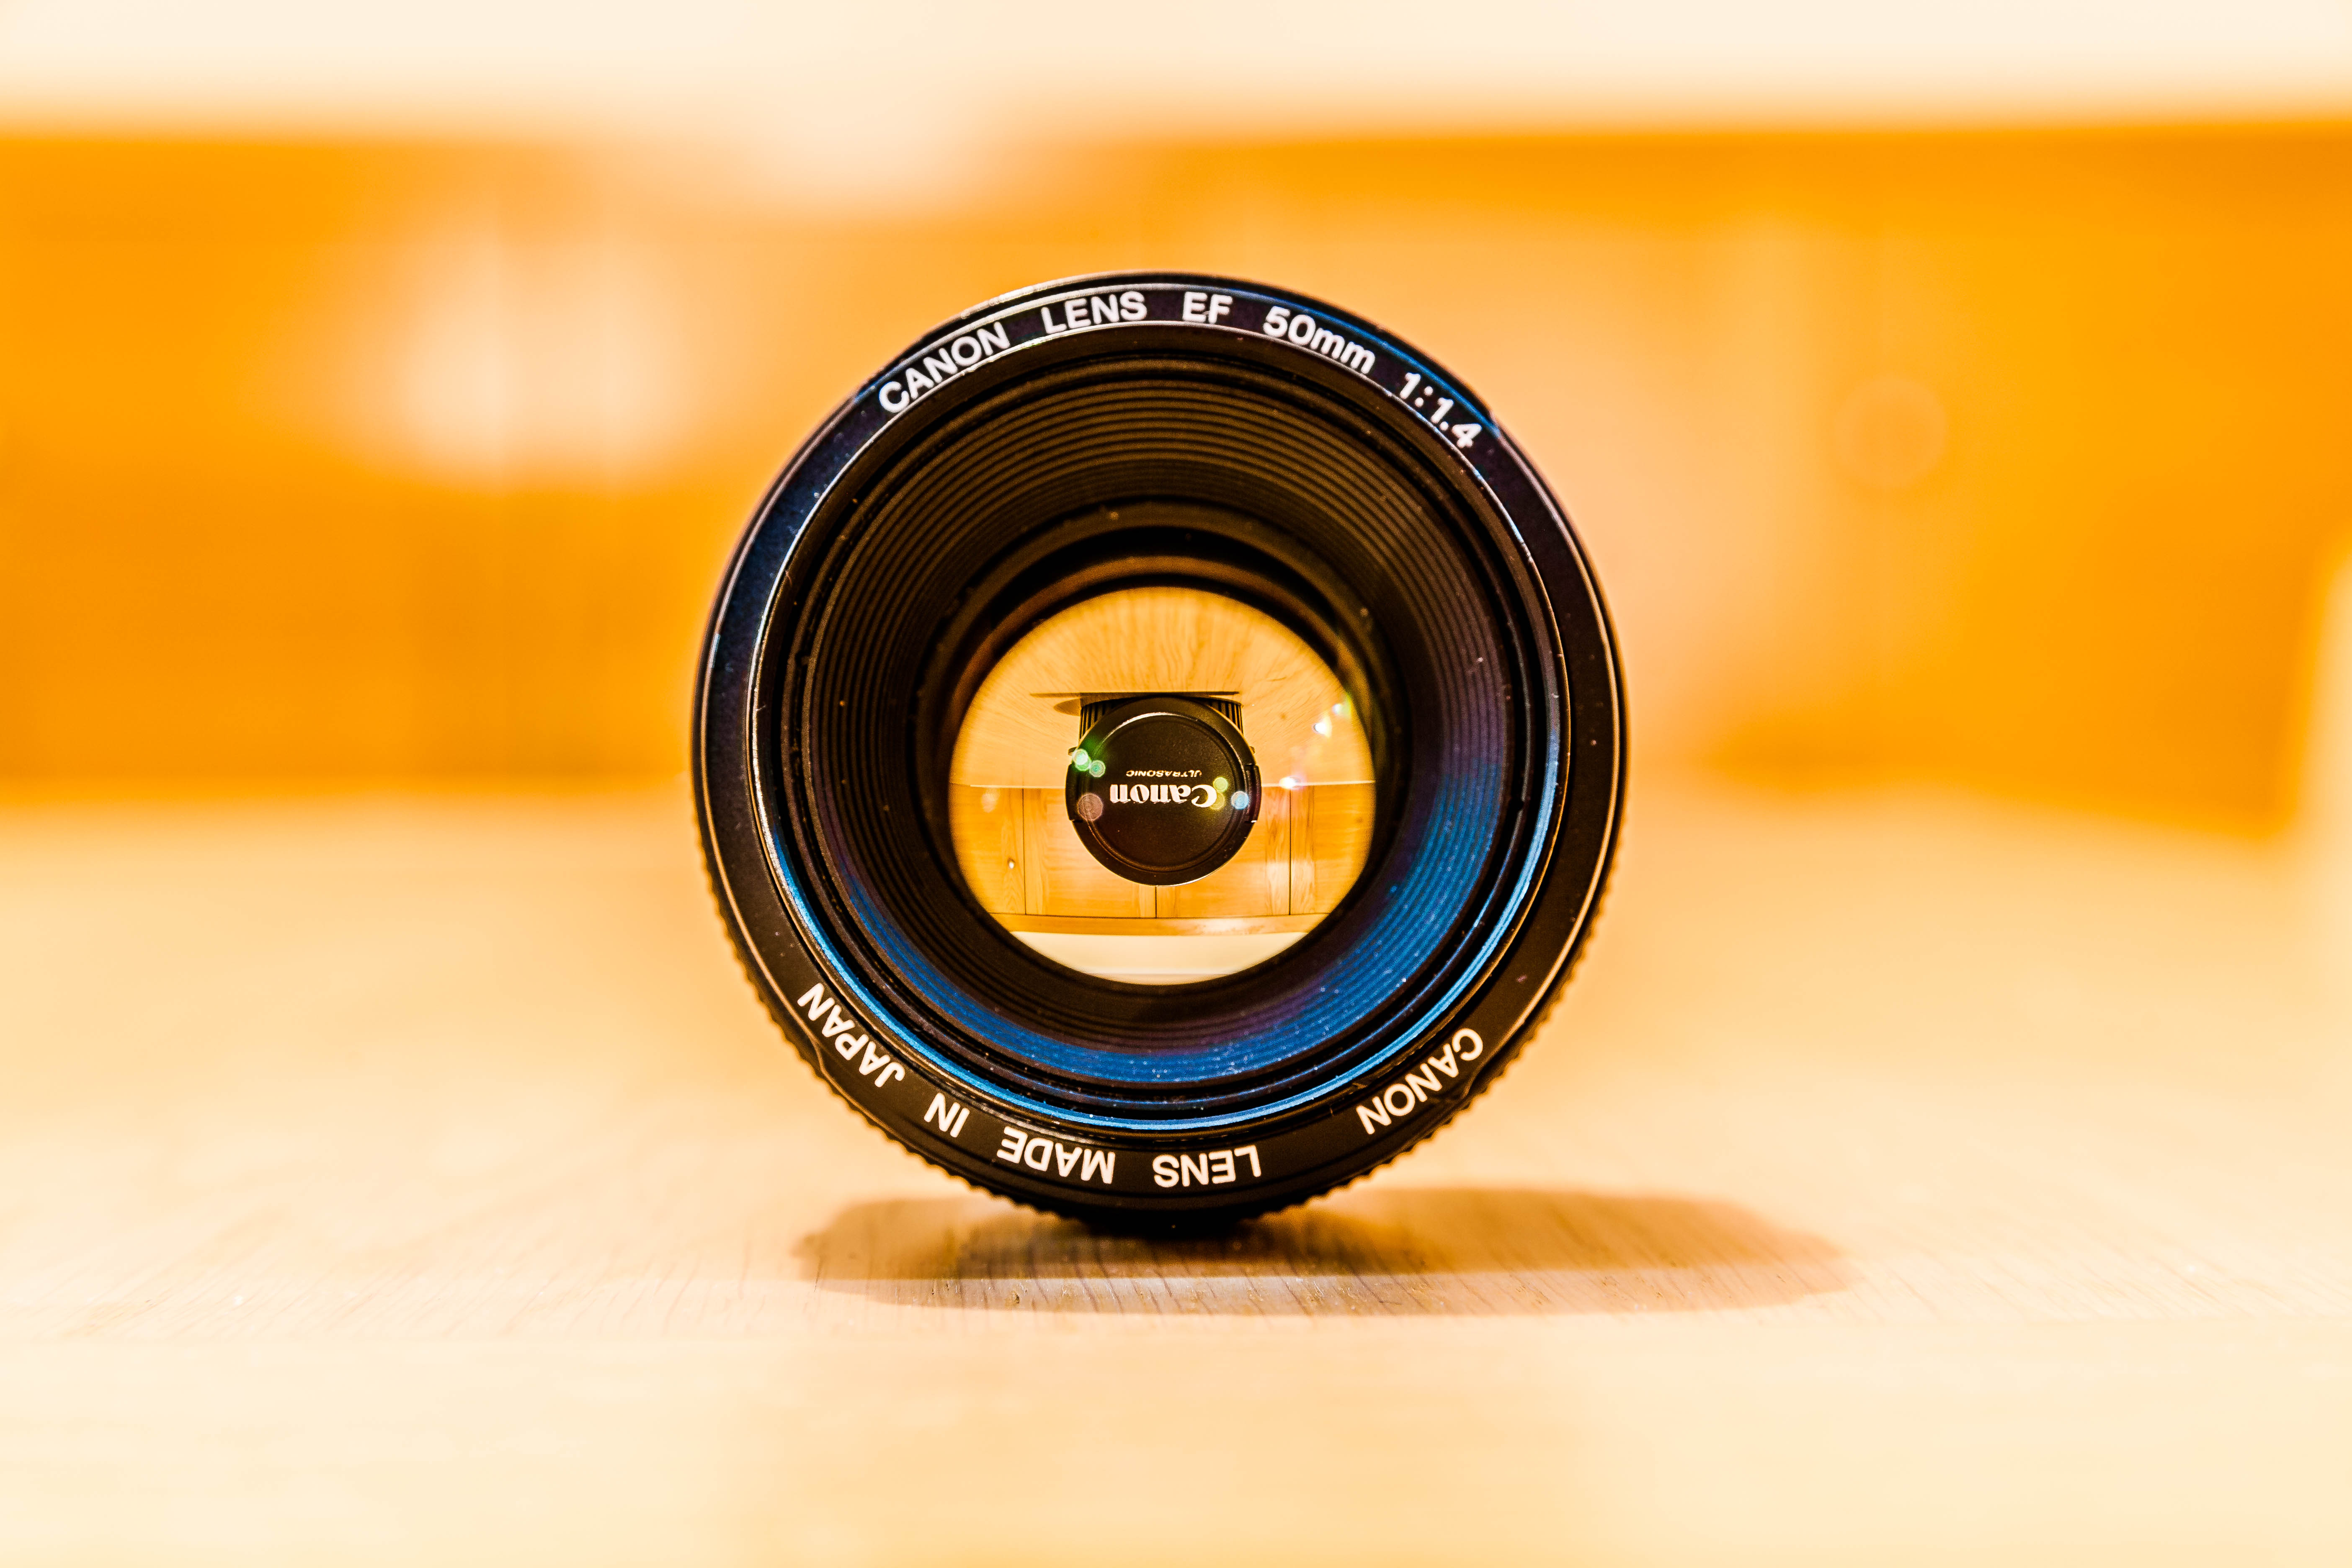
camera, photography, wheel, lens, color, canon, blue, black, yellow, close up, eye, camera lens, aperture, macro photography, optique, single lens reflex camera, cameras optics